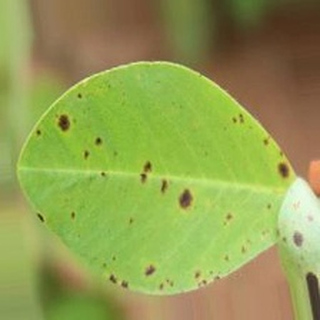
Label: groundnut_late_leaf_spot